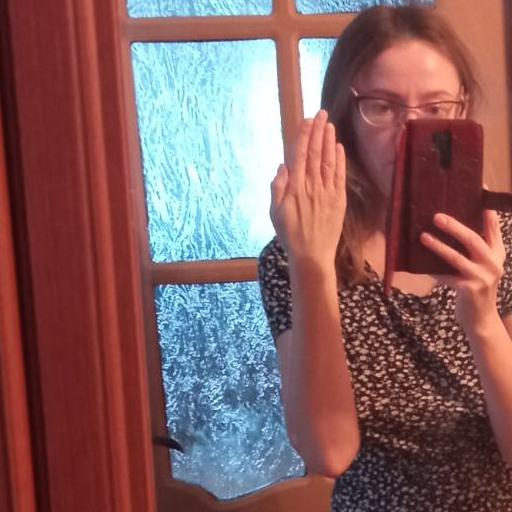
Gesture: stop_inverted